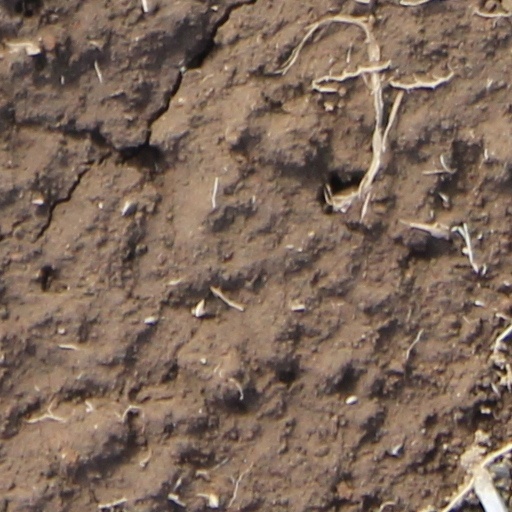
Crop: wheat